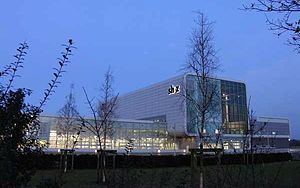
Schleswig-Holsteinischer Zeitungsverlag
Forlagets trykkeri i Bydelstorp/Rendsborg
Schleswig-Holsteinischer Zeitungsverlag er et avisforlag, som udgiver 14 dagblade syd for grænsen med et samlet oplag på cirka 209.090 eksemplarer på hverdage. Forlaget er udsprunget af Flensborgs tysksprogede avis Flensburger Tageblatt. Forlagets administrationen og chefredaktionen ligger stadig i fjordbyen. Trykkeriet ligger derimod i Bydelstorp ved Rendsborg.